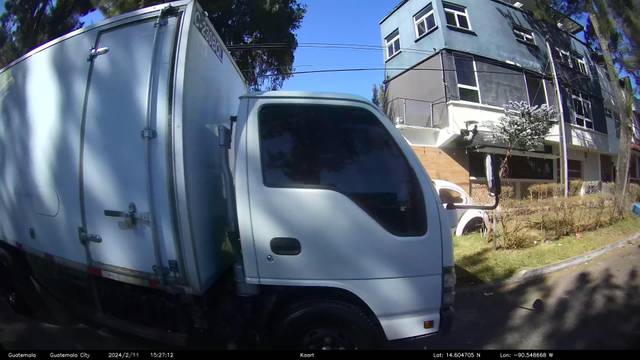
Region: Guatemala
Coordinates: 14.605, -90.549